Robert IV de La Marck

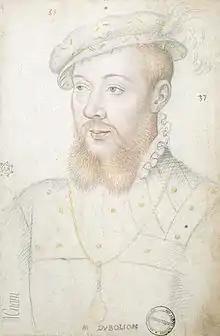
Robert IV de La Marck by an unknown artist around 1570

Robert IV de La Marck (15January 15124November 1556) was Duke of Bouillon, Seigneur of Sedan and a Marshal of France. He rose to prominence during the reign of Henri II of France as a favourite of both the king and his mistress Diane de Poitiers. In 1547 he was elevated to the rank of Marshal of France. In 1549 he established himself as a sovereign prince, with Sedan, France granted the status of a principality. In 1552 he was granted the office of governor of Normandy, an office that historically gone to Normans or members of the royal family.